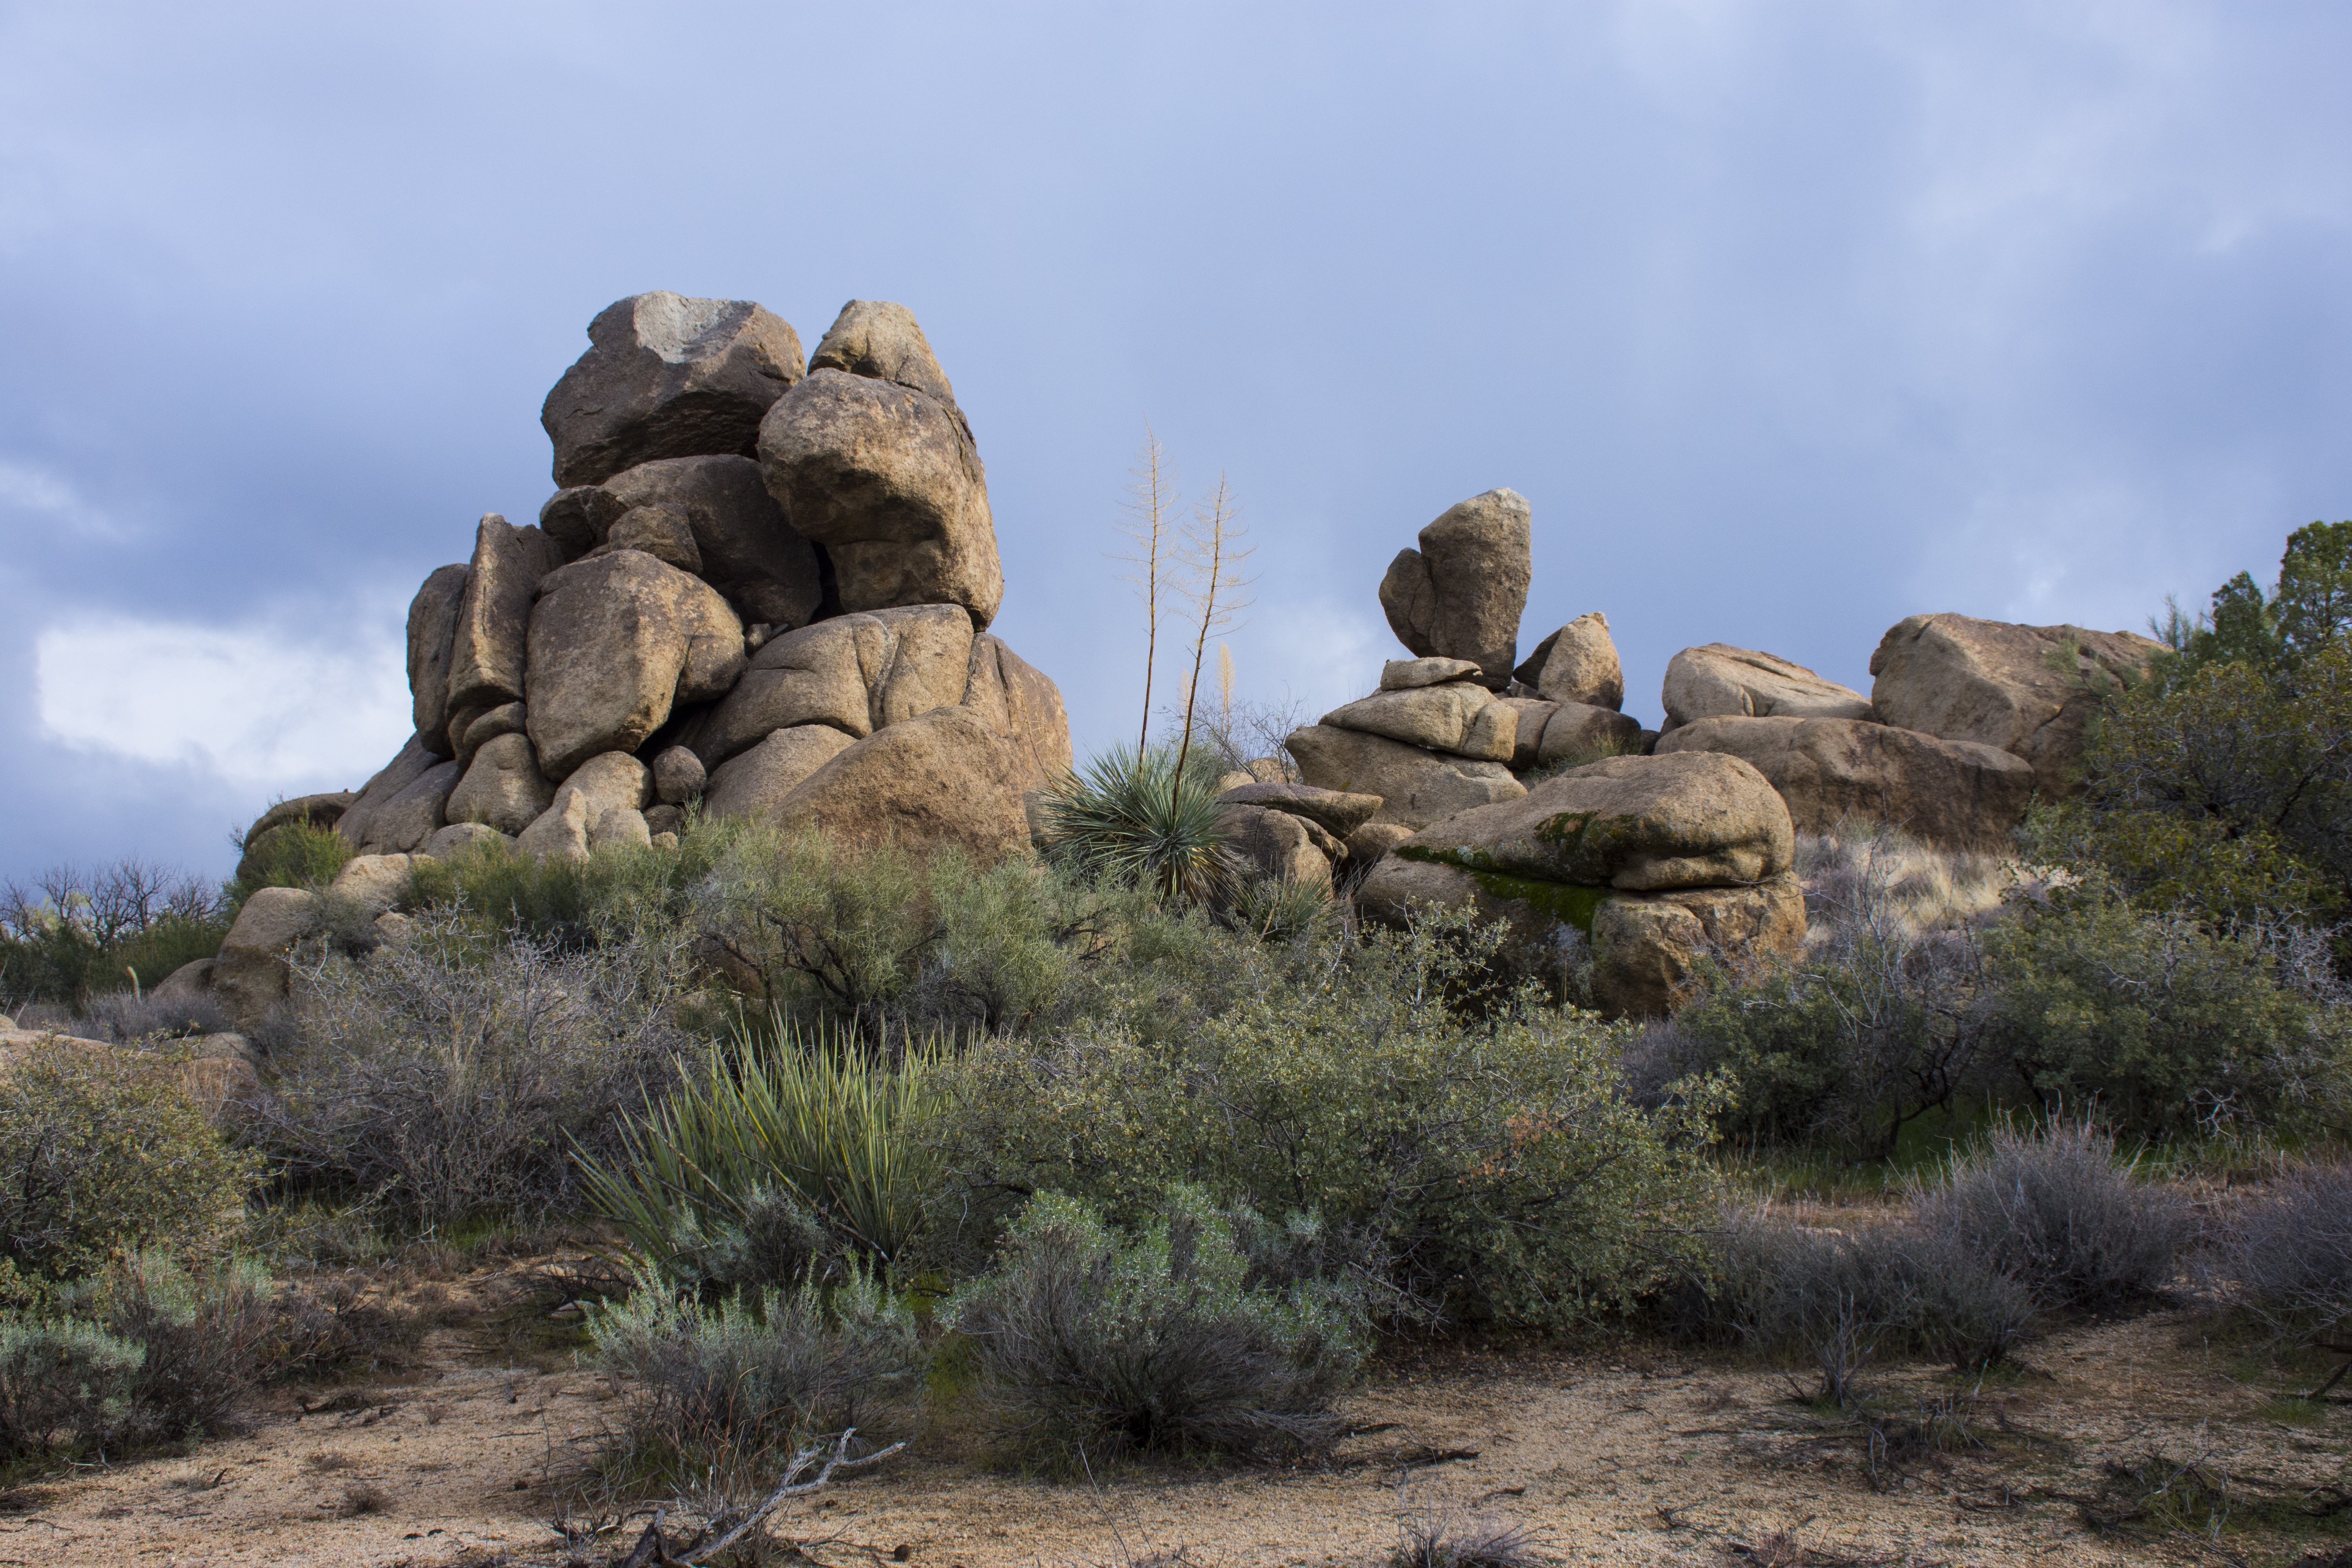
landscape, tree, rock, wilderness, mountain, desert, formation, terrain, material, arizona, rocks, stones, geology, badlands, boulders, boulder, mohave county, nothing arizona, natural environment